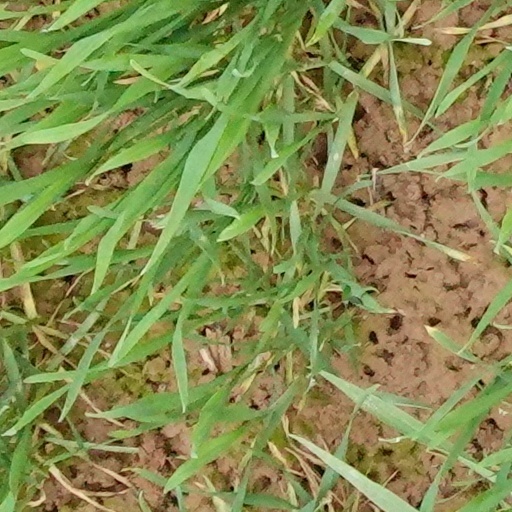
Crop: wheat